Palace of Theodoric

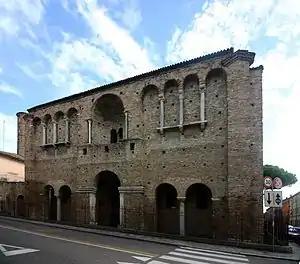
The so-called Palace of Theodoric in Ravenna.

In the excavations, among other things, some remnants of the palace's mosaic floor were discovered. The mosaics were brought to the "so-called Palace of Theodoric" in 1923, where they were set up in a display room. In the display room, on the upper level, a poster with a plan of the excavated foundations was displayed as well.